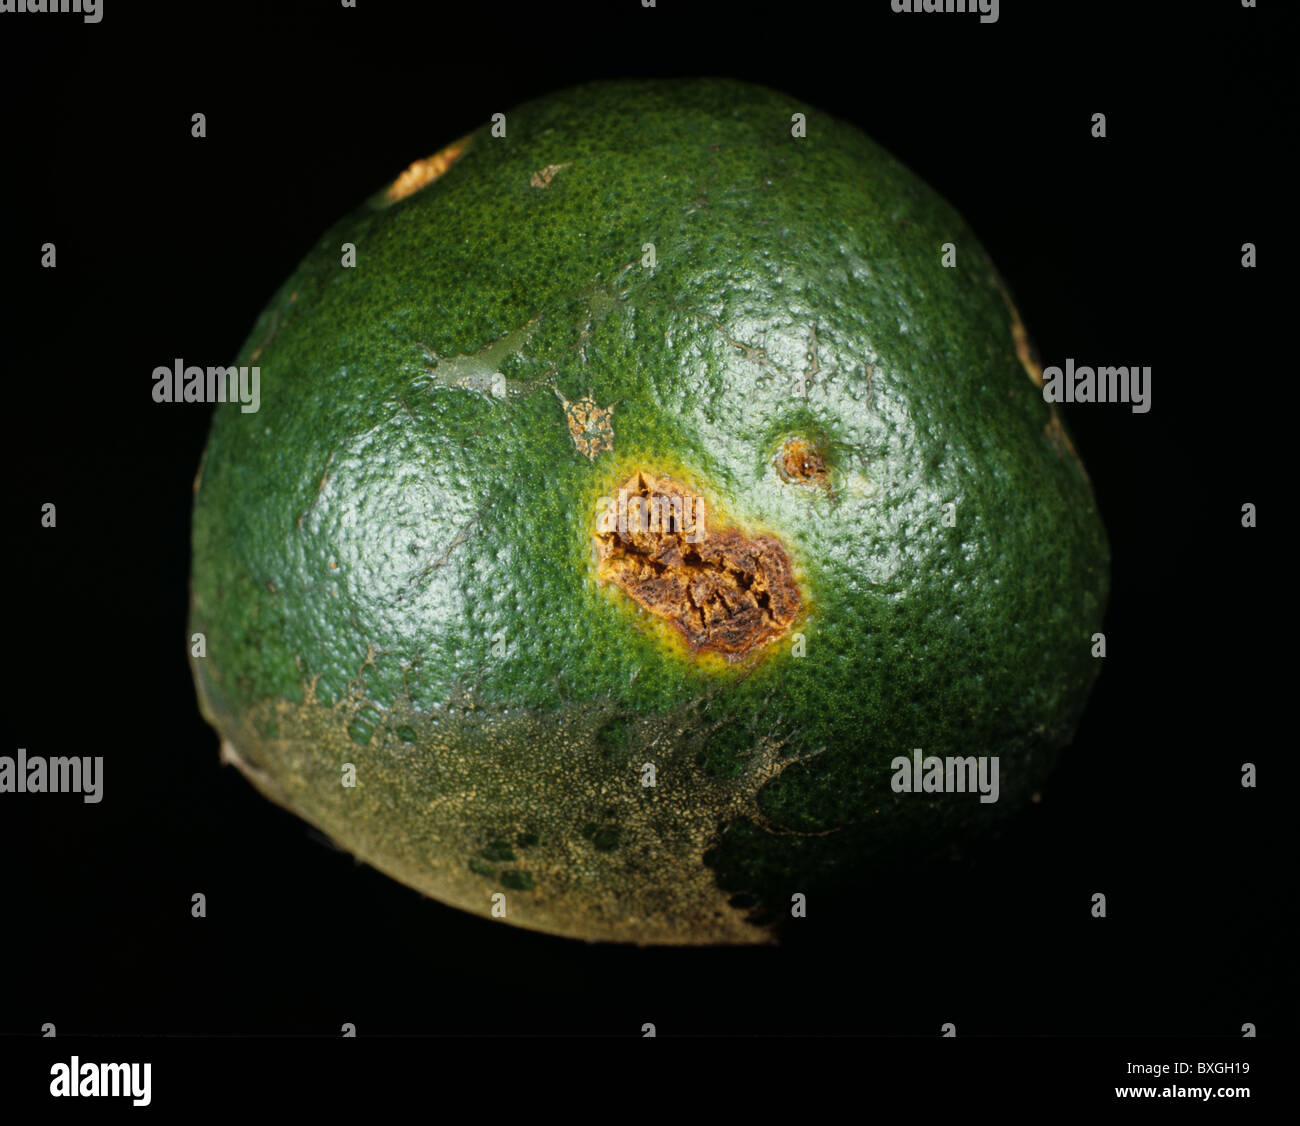
Plant: Citrus
Disease: citrus canker